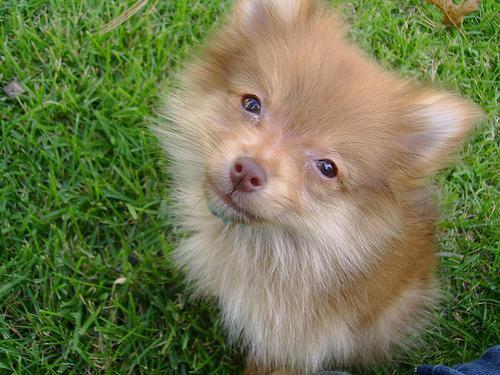
pomeranian